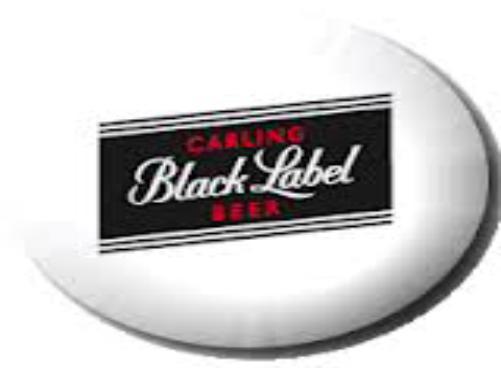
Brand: Carling Black Label
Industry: Food